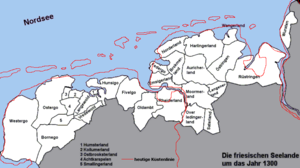
La bataille de Warns fut une bataille entre le comte Guillaume IV de Hollande et les Frisons le 26 septembre 1345, qui se solda par une victoire éclatante pour les Frisons. La commémoration annuelle de la bataille est importante pour une partie des Frisons. Le terme de bataille de Stavoren, est parfois utilisé, et est plus correct, puisque Warns n'est pas mentionné dans les sources historiques.
La Liberté frisonne ou Liberté des Frisons est le régime d’absence de féodalité et de servage que connut la Frise, la région initialement habitée par les Frisons, du XIIᵉ au XVᵉ siècle. La Frise historique comprenait les provinces actuelles de Frise et de Groningue ainsi que celles de Frise occidentale aux Pays-Bas et de Frise orientale en Allemagne. Durant la période de « Liberté frisonne », la contrée n’avait pas de seigneur souverain propriétaire et administrateur du pays. La Liberté frisonne se développa dans le cadre de disputes répétées pour les droits de la noblesse locale.